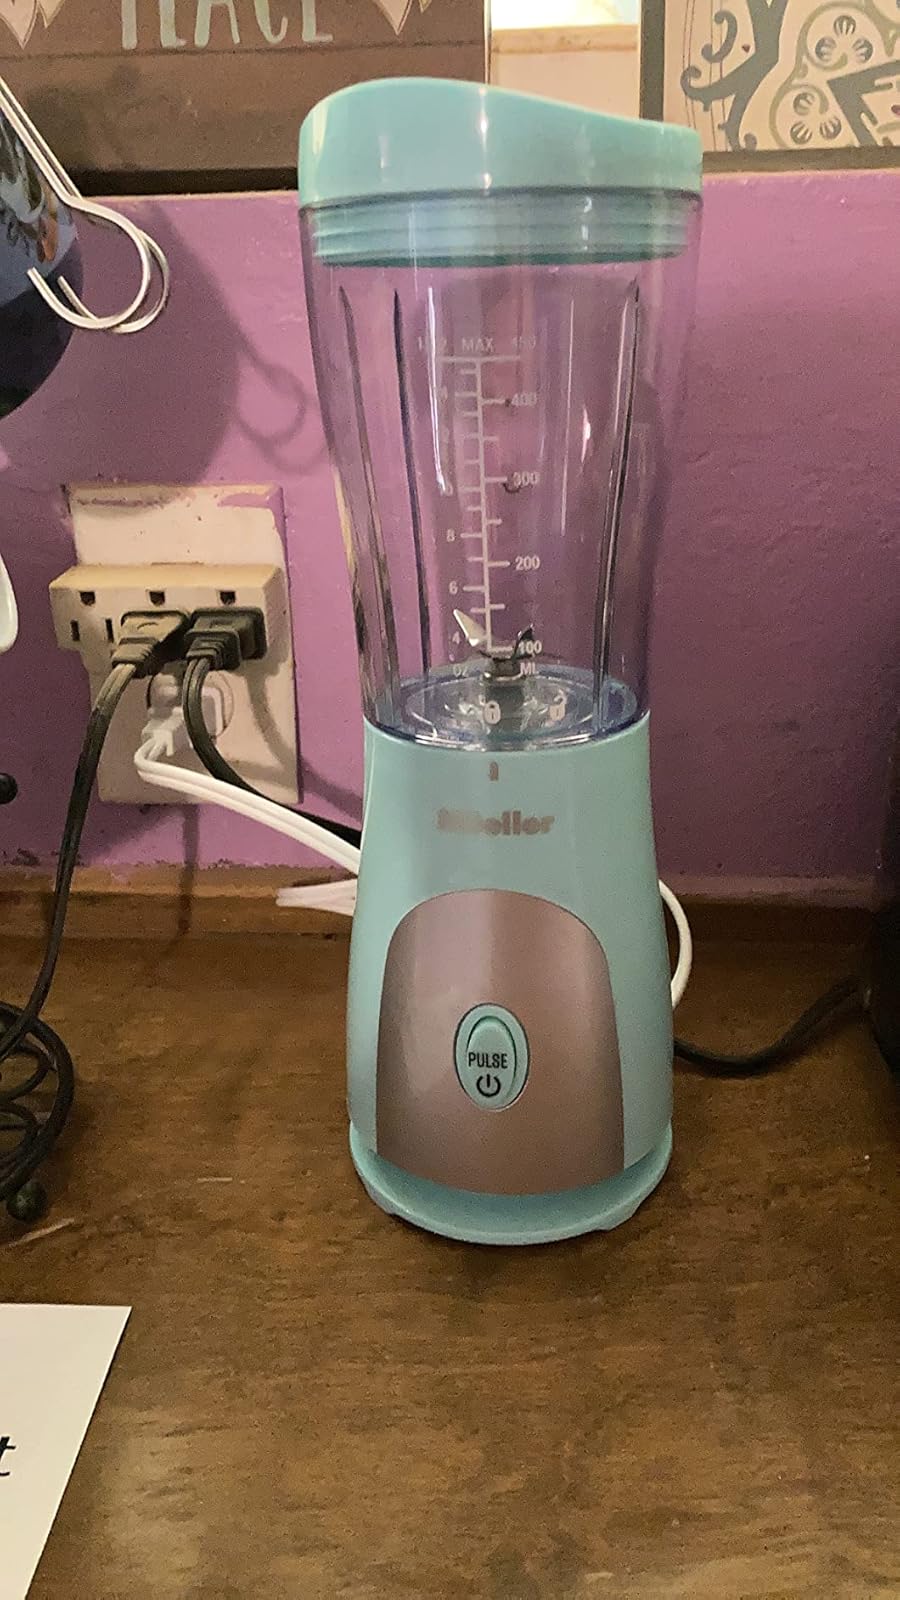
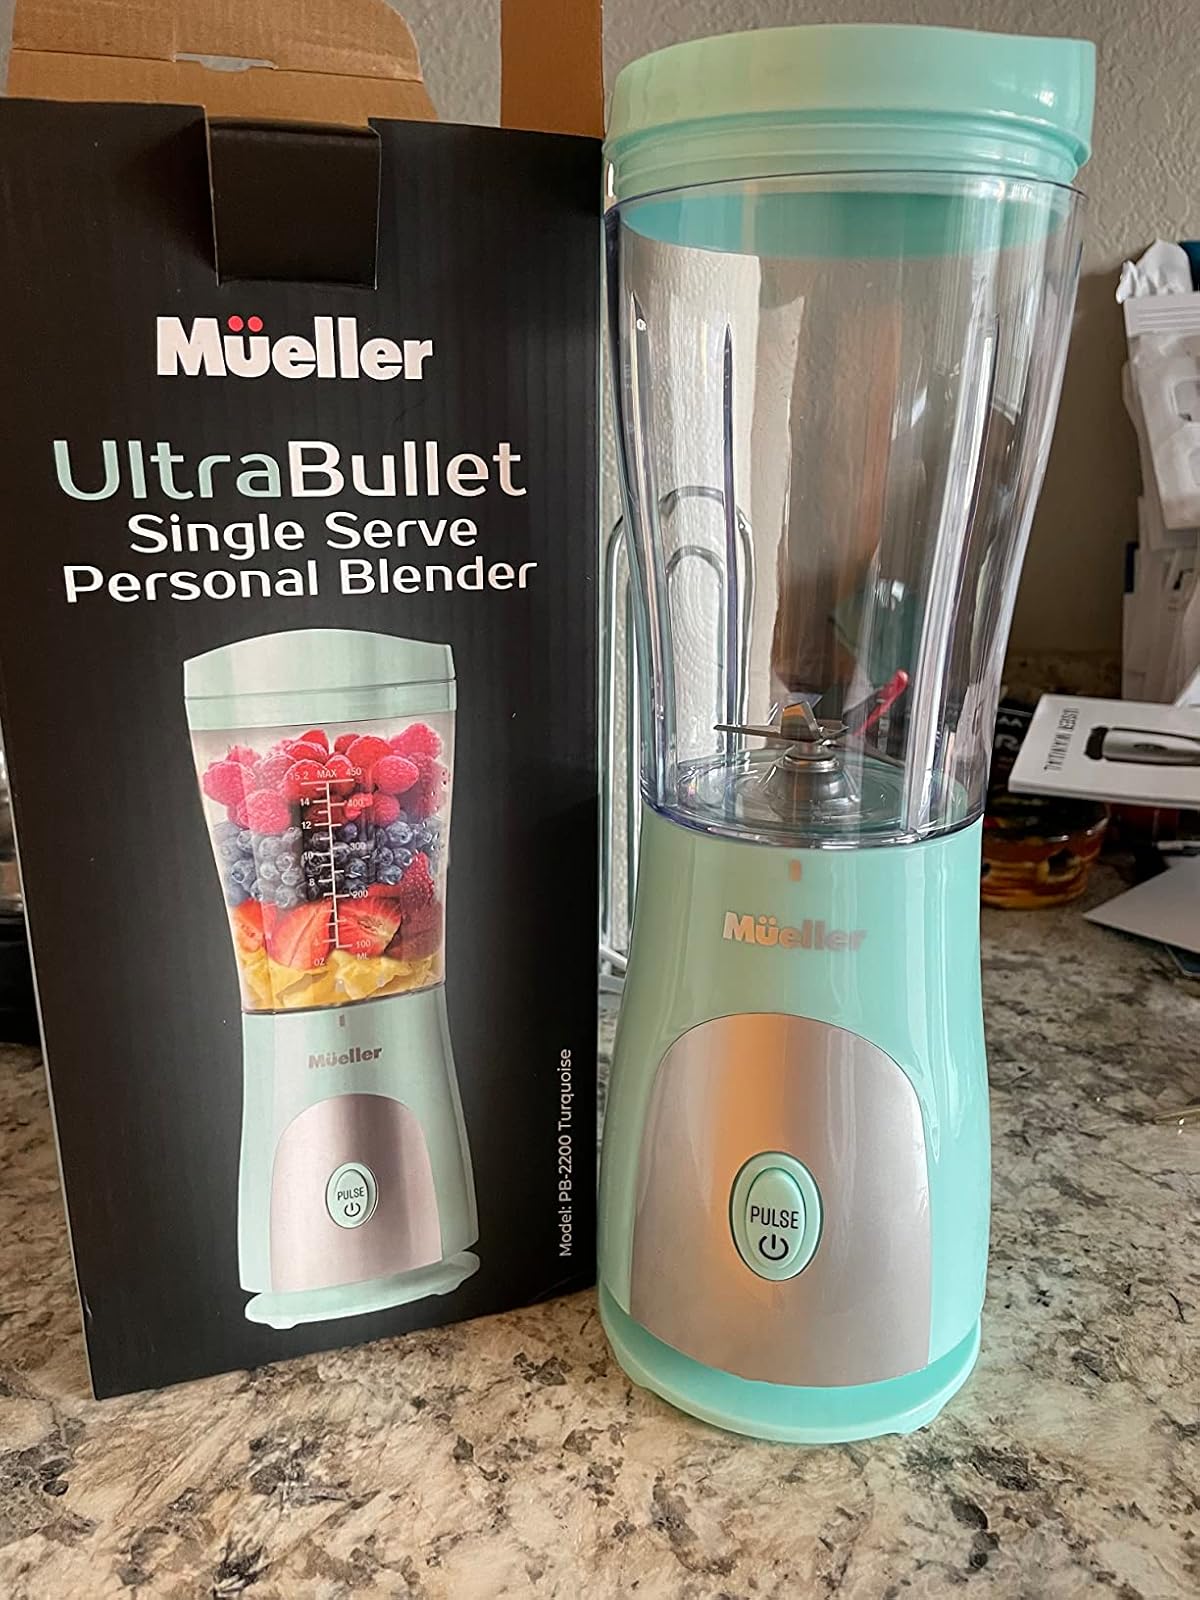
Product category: items_blender
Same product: yes